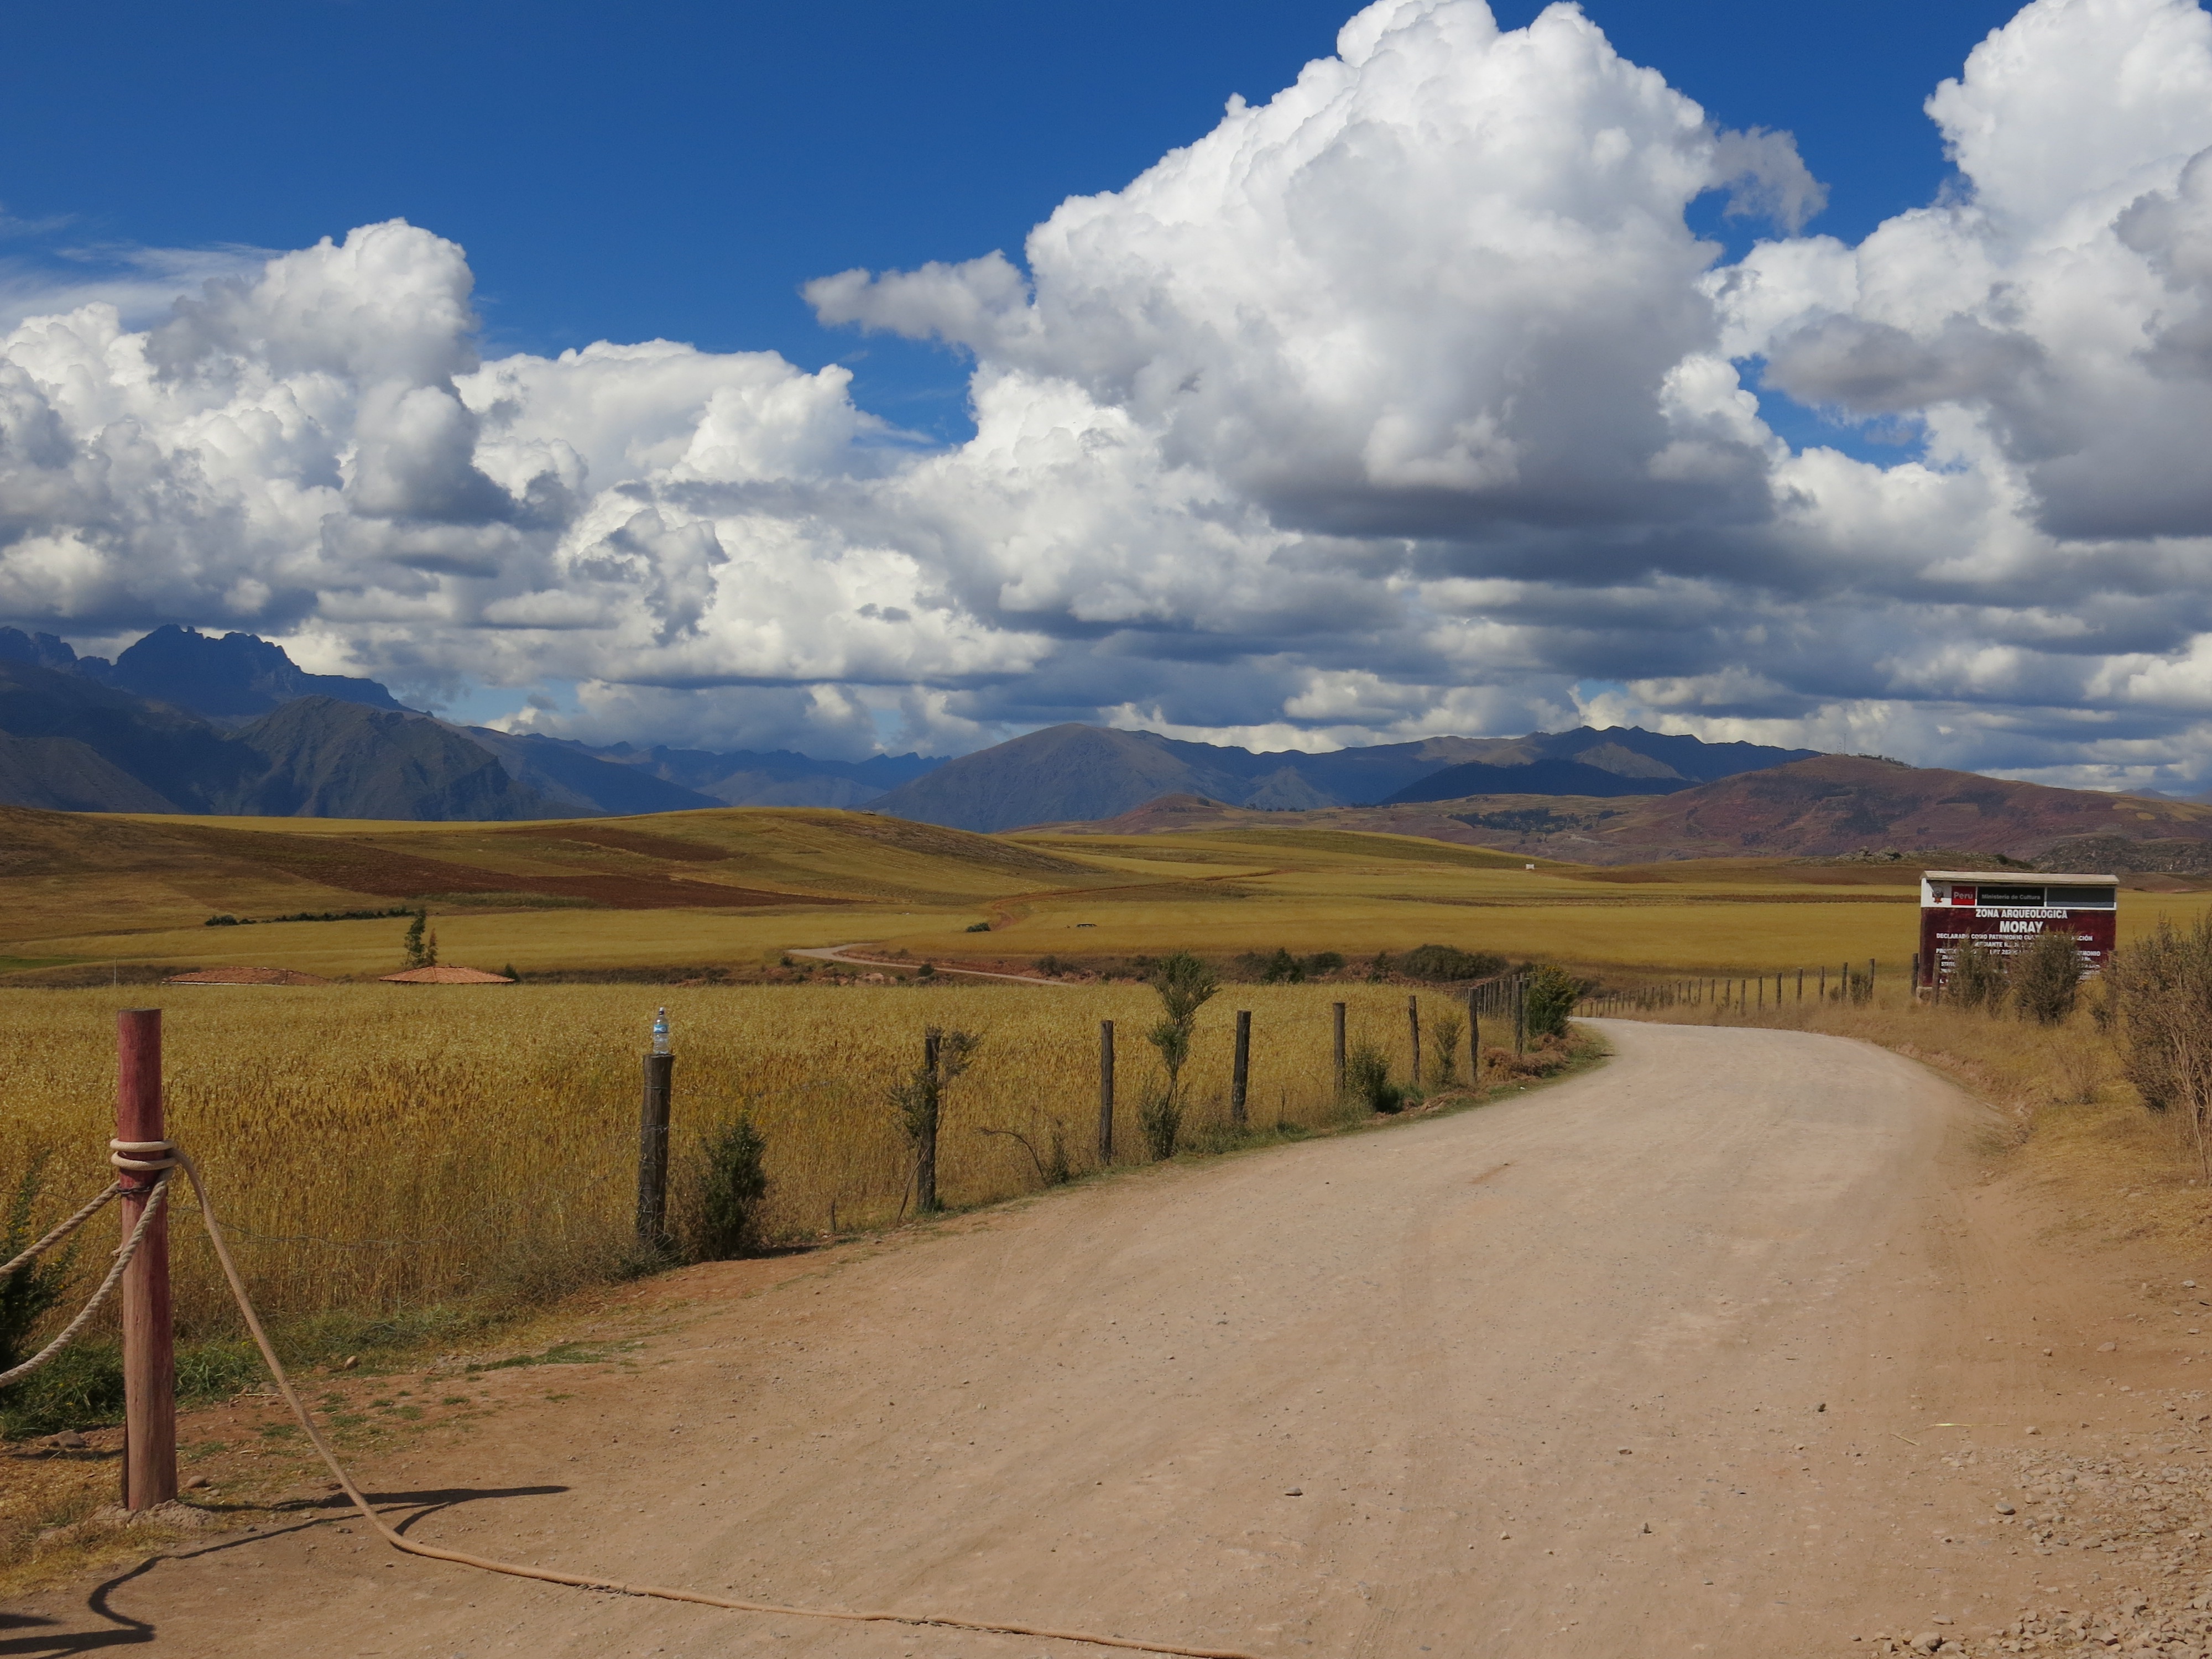
landscape, horizon, mountain, cloud, sky, road, field, prairie, hill, valley, mountain range, agriculture, plain, road trip, grassland, badlands, plateau, steppe, rural area, landform, natural environment, geographical feature, mountainous landforms